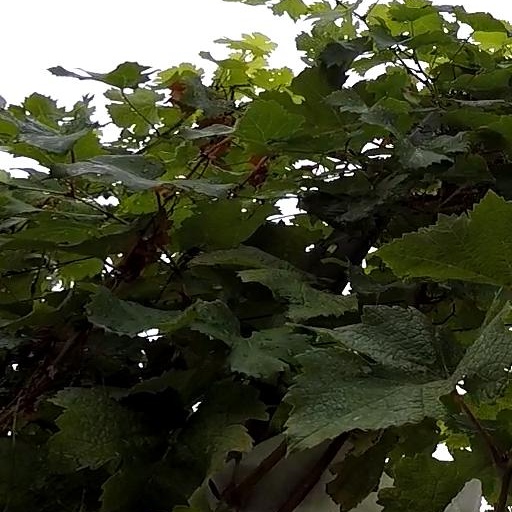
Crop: grape